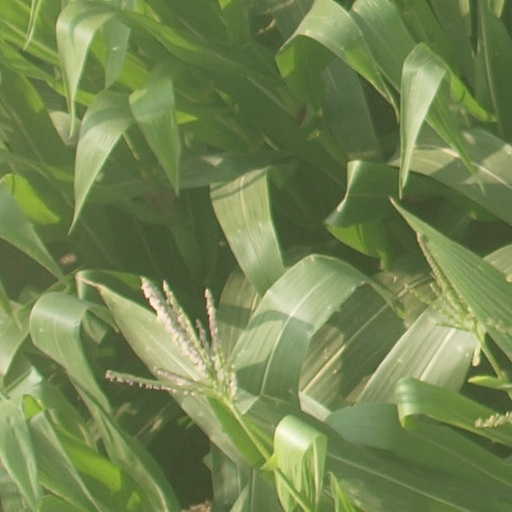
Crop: maize; corn